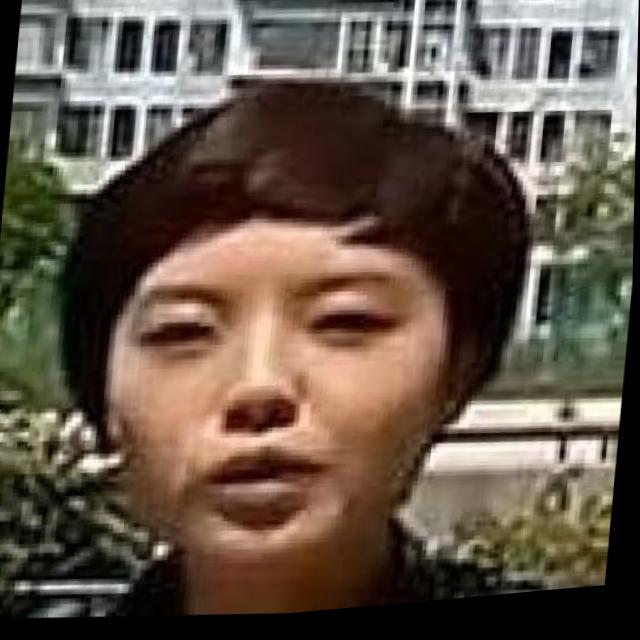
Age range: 21-44